Meteos

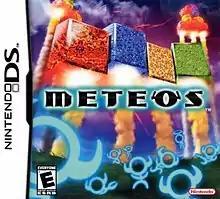
North American box art

is a 2005 tile-matching video game developed by Q Entertainment and published by Bandai for the Nintendo DS. Nintendo released the game outside Japan. It was produced by Q Entertainment founder Tetsuya Mizuguchi and designed by Masahiro Sakurai. "Meteos" was inspired by the video game "Missile Command" (1980), the film "The Matrix" (1999) and the television series "24" (2001-2010).